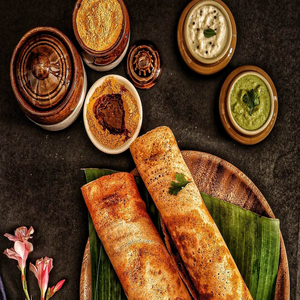
Dish: dosa